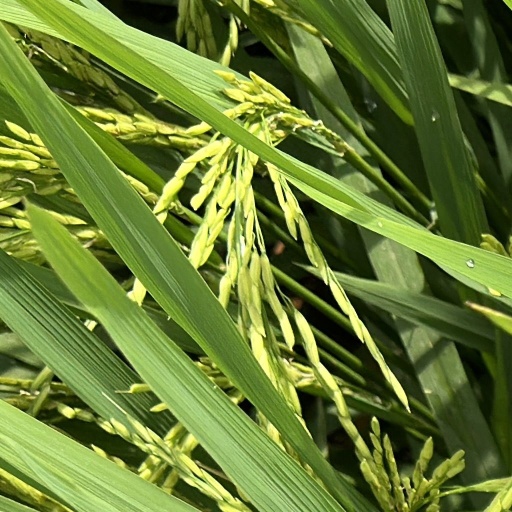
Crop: rice